Ljuba Prenner

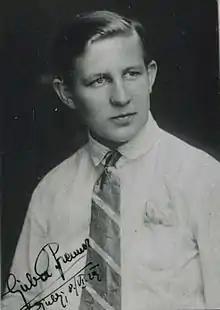
Prenner in 1929

Ljuba Prenner (19 June 190615 September 1977) was a Slovene lawyer and writer, active in the interwar period. Prenner was assigned female at birth, but from a young age identified as male and began to transition to a male appearance as a teenager. Prenner's family were not well-off and moved often in his childhood, before settling in Slovenj Gradec. Because of a lack of funds, Prenner often worked and had to change schools. Despite these difficulties, he graduated from high school in 1930 and immediately entered law school at the University of King Alexander I. He began publishing about this time and earned a living by tutoring other students and selling his writing. He published several short stories and novels including the first Slovenian detective story.